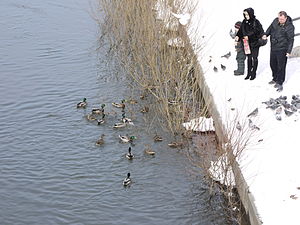
Gråand / Udbredelse og levested
Fodring af overvintrende gråænder i byen Jekaterinburg i Rusland
Gråanden er en svømmeand, der er en almindelig ynglefugl i Danmark og mange andre steder på den nordlige halvkugle, hvor den lever i vådområder som byernes parker, og ofte optræder i flok. Gråanden er stamform til de fleste typer af tamænder, og den opdrættes i stort tal for at blive udsat i naturen før jagtsæsonen eller for at blive slagtet. Føden består af vandplanter og smådyr. Arten er desuden indført til områder på den sydlige halvkugle, hvor den nogle steder betragtes som en invasiv art.